Describe the emotion expressed in this image:  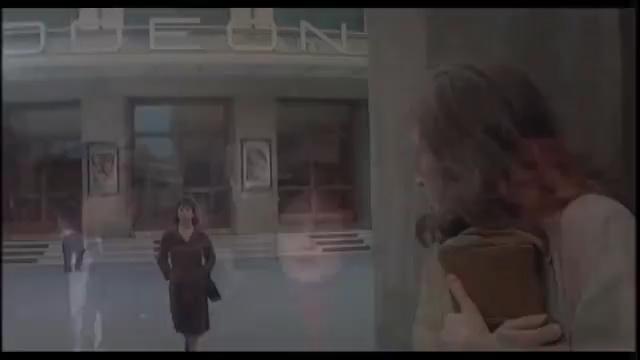
This person displays Pain, valence and arousal with low intensity.